Project Himank

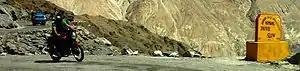
Drive Slow sign by Himank in the Nubra Valley, Ladakh, India.

The project is divided mainly into the 16th task force, 753rd task force and 50th task forces which facilitates works in the areas of Spituk, Thiksey and Durbok respectively. Both of these task forces include numerous companies which in turn include platoons and detachments. Project Himank is led by a Chief Engineer of Brigadier rank. The task forces are headed by a commander of Colonel rank, while the companies are headed by an officer commanding, usually of Major rank.